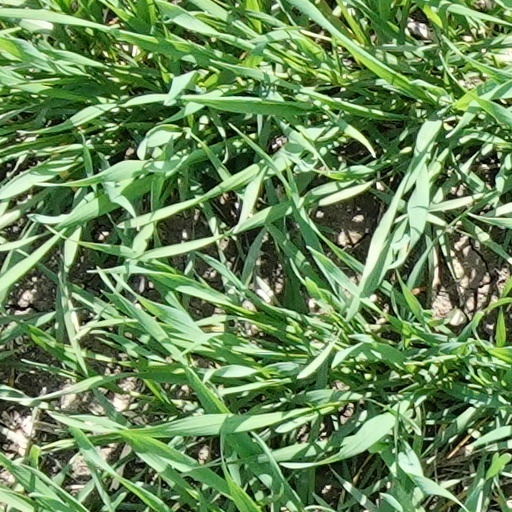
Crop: wheat